Presidents Cup

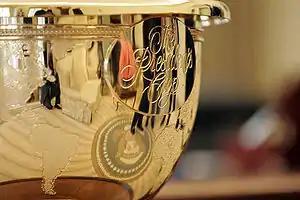
Presidents Cup

Each contest has an Honorary Chairman or Chairwoman, the head of state or head of government of the host nation.